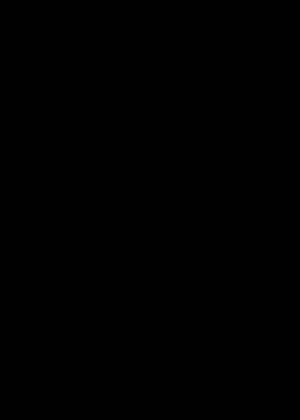
Peterskors
Peterskors
Peterskors er et symbol som har været brugt ved visse lejligheder inden for kristendommen. Peterskorset er et omvendt latinsk kors, et kors med tværbjælken nede og ikke oppe.